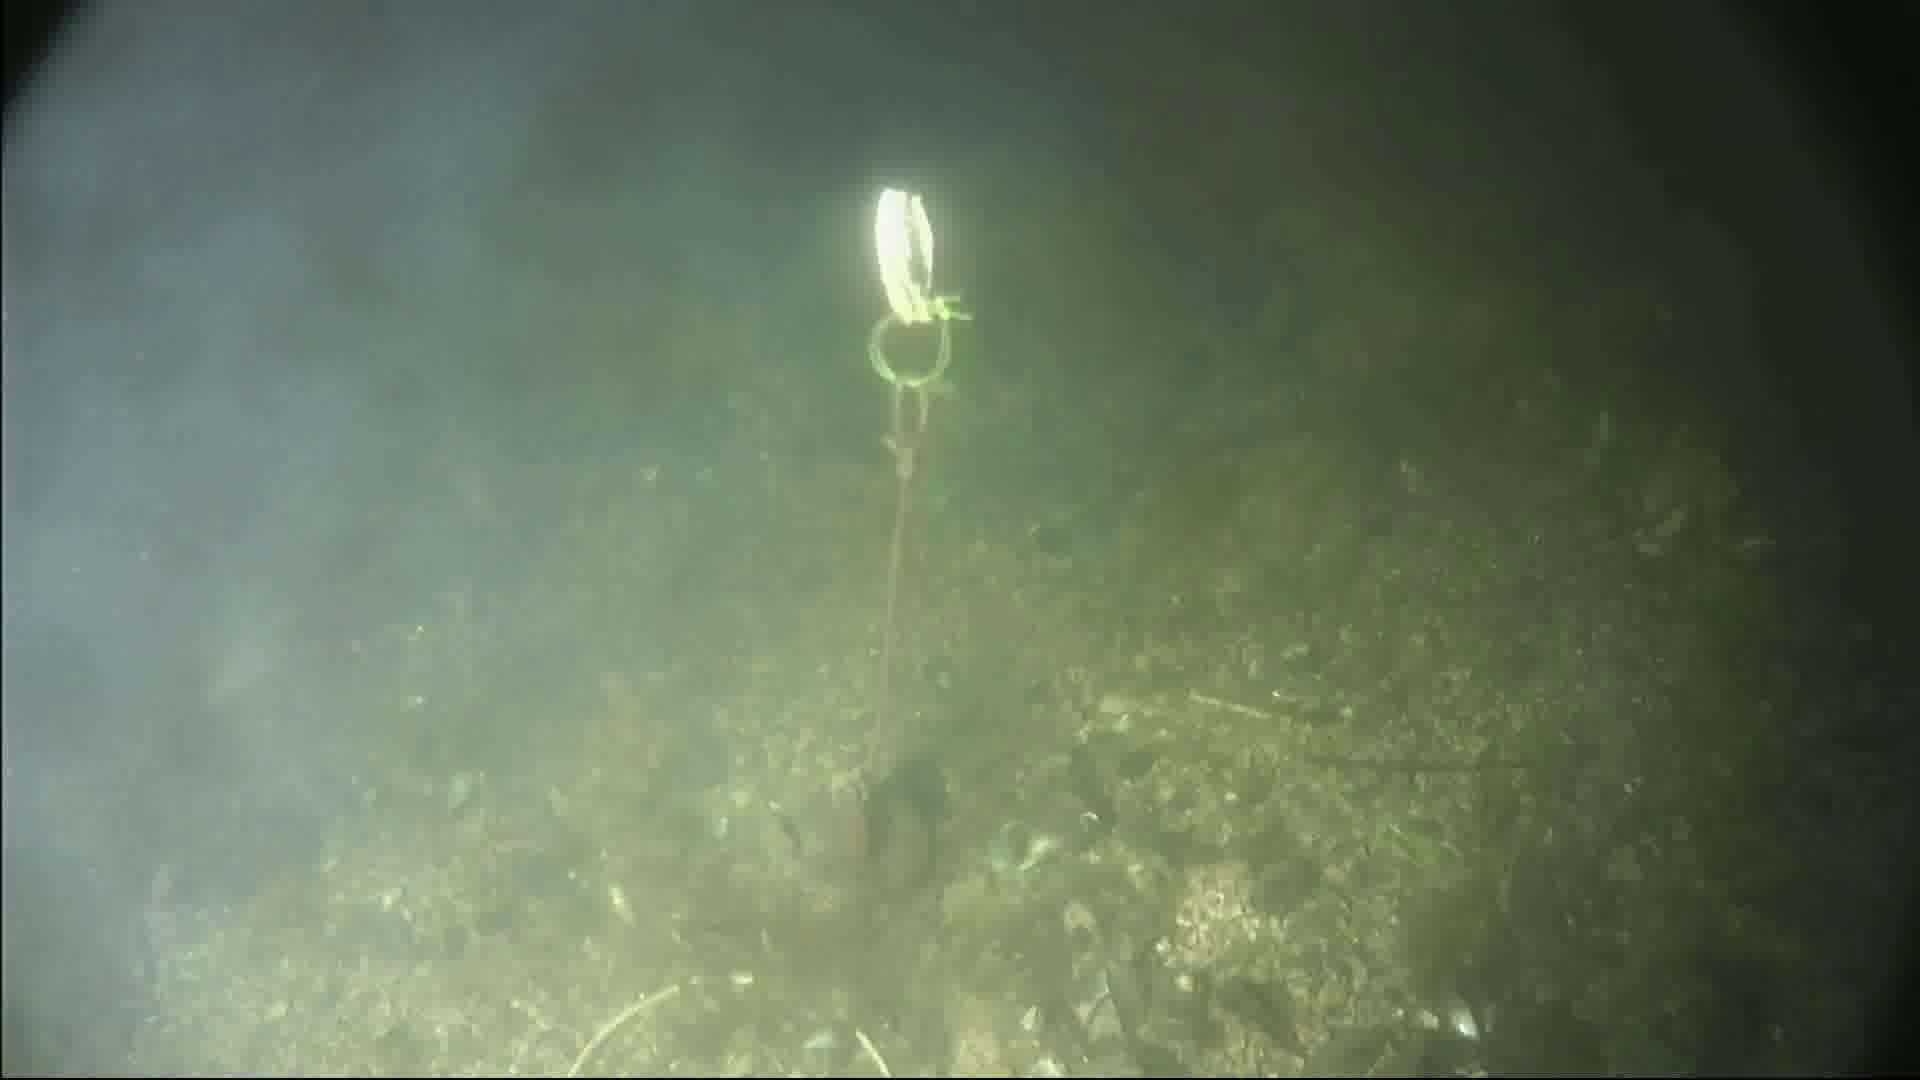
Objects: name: crab